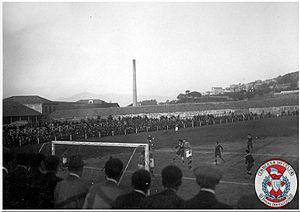
Le Campo de Coia est un stade de football, situé à Vigo en Espagne, ouvert en 1908 et fermé en 1928.
Le derby de la Galice est une rencontre entre le Celta de Vigo et le Deportivo La Corogne. Ce dernier mène au nombre de victoires avec 25 succès. La première confrontation officielle a lieu le 10 mars 1929. Cette rivalité est une rivalité régionale qui s'étend sur le territoire de la Galice.
Le Real Club Celta de Vigo est un club espagnol de football basé à Vigo.